Slug (typesetting)

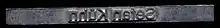
Whole line type slug, print side. When printed, it reads "Sefan Kühn".

In typesetting, a slug is any of several kinds of piece of lead or other type metal. One kind of slug is a piece of spacing material used to space paragraphs. In the era of commercial typesetting in metal type, they were usually manufactured in strips of 6-point lead. Another kind of slug is a single sort, bearing a single letter or any other symbol. More recently, a slug can be an entire line of Linotype typeset matter, where a single piece of lead has been cast bearing a line of text.